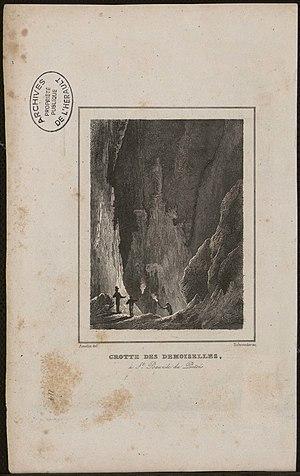
Saint-Bauzille-de-Putois. - Grotte des Demoiselles
La grotte des Demoiselles est située dans le massif du Thaurac dans la vallée de l'Hérault près de Ganges, dans le département de l'Hérault, Occitanie.
Saint-Bauzille-de-Putois en occitan Sent Bausèli, est une commune française située dans le département de l'Hérault en région Occitanie.